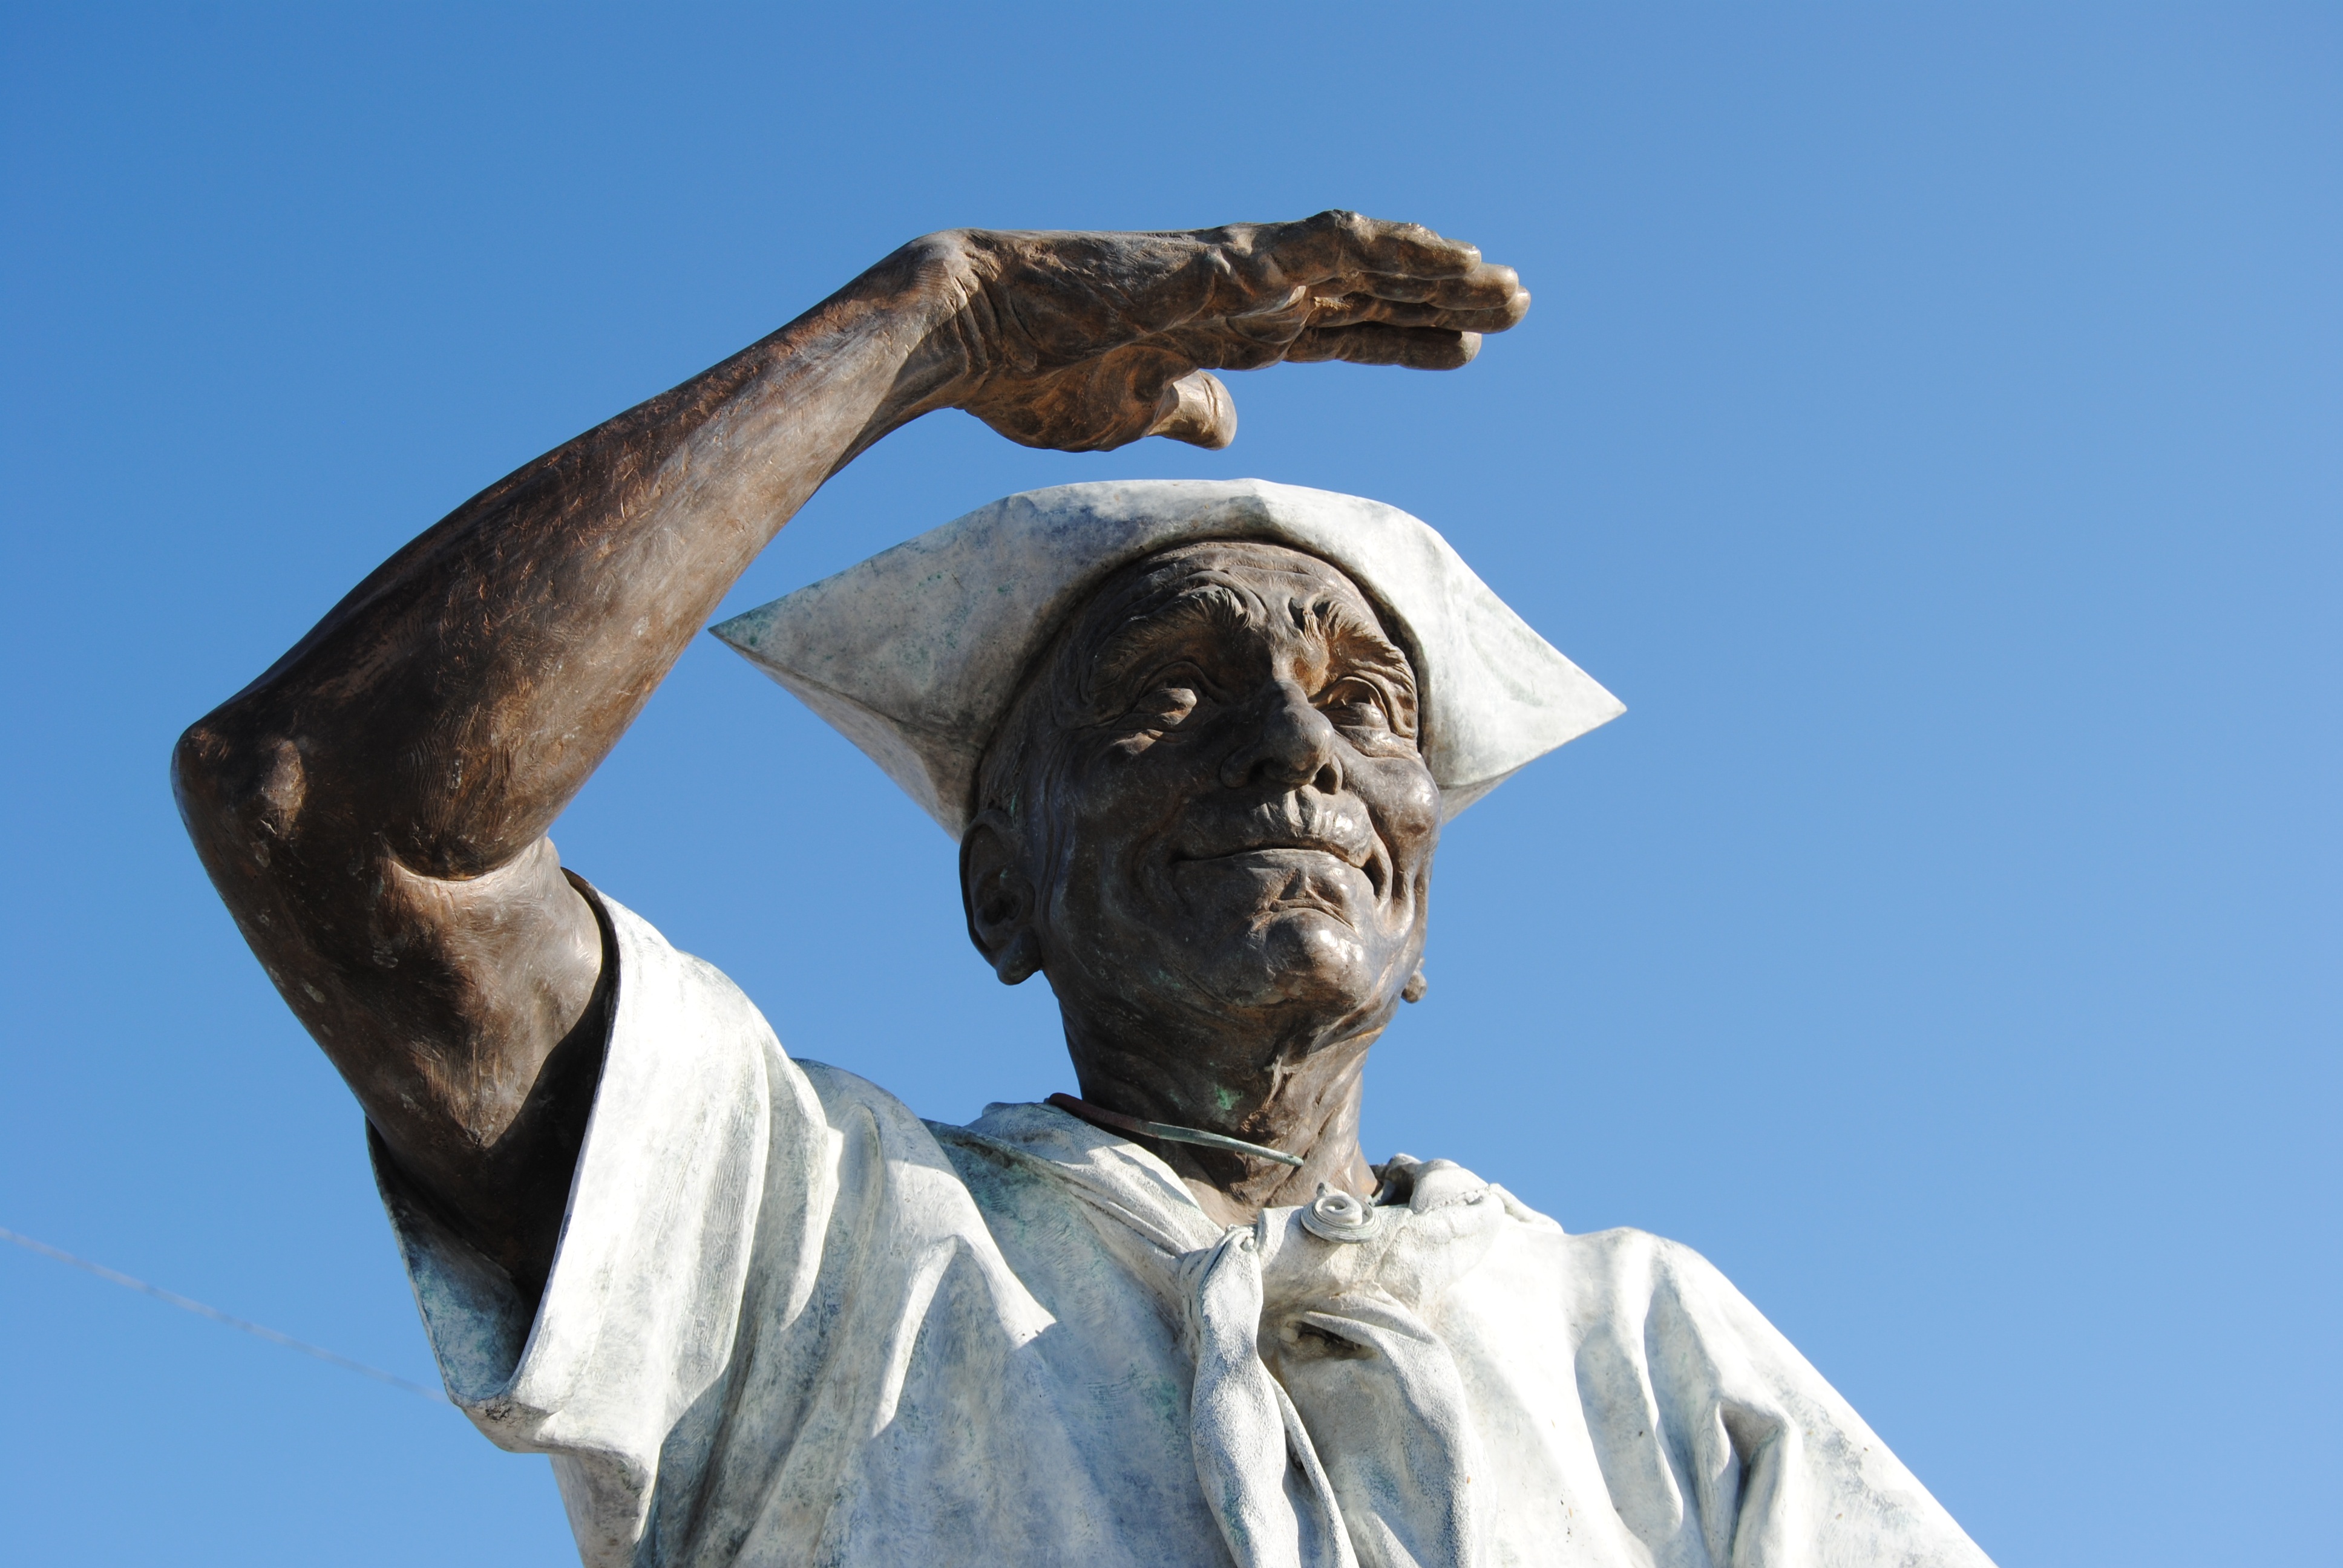
monument, statue, sculpture, art, mexico, outlook, sailor, look in the distant